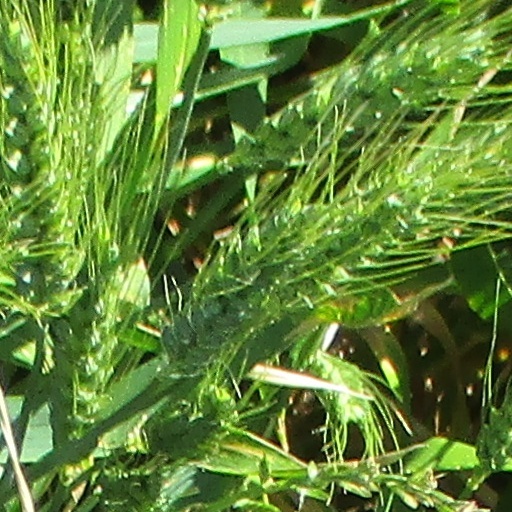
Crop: wheat